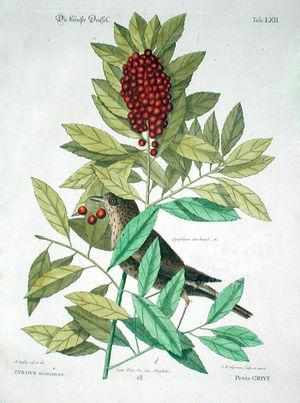
Le houx cassine est un arbuste appartenant au genre Ilex, famille des Aquifoliacée, originaire d'Amérique du Nord, cultivé comme arbuste d'ornement.